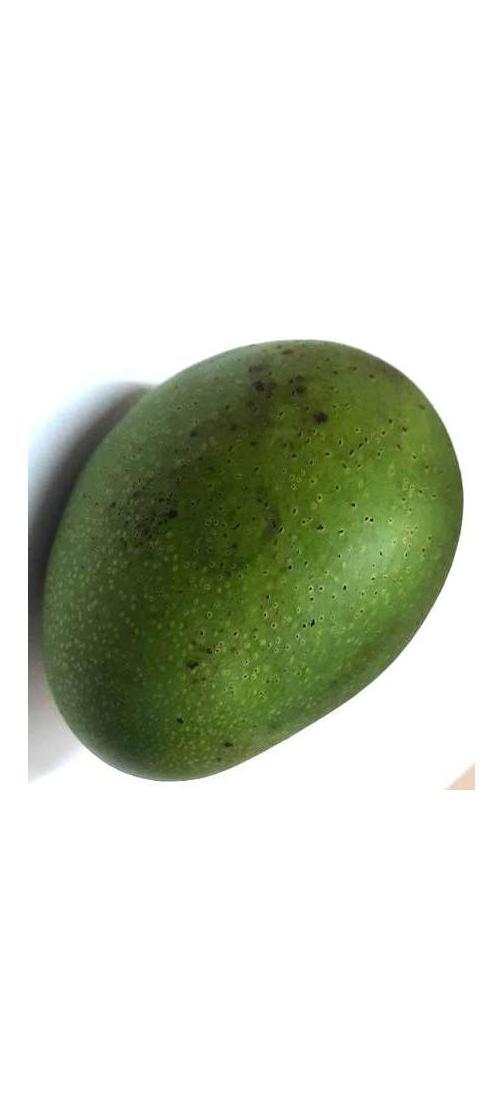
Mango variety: Ashshina Zhinuk